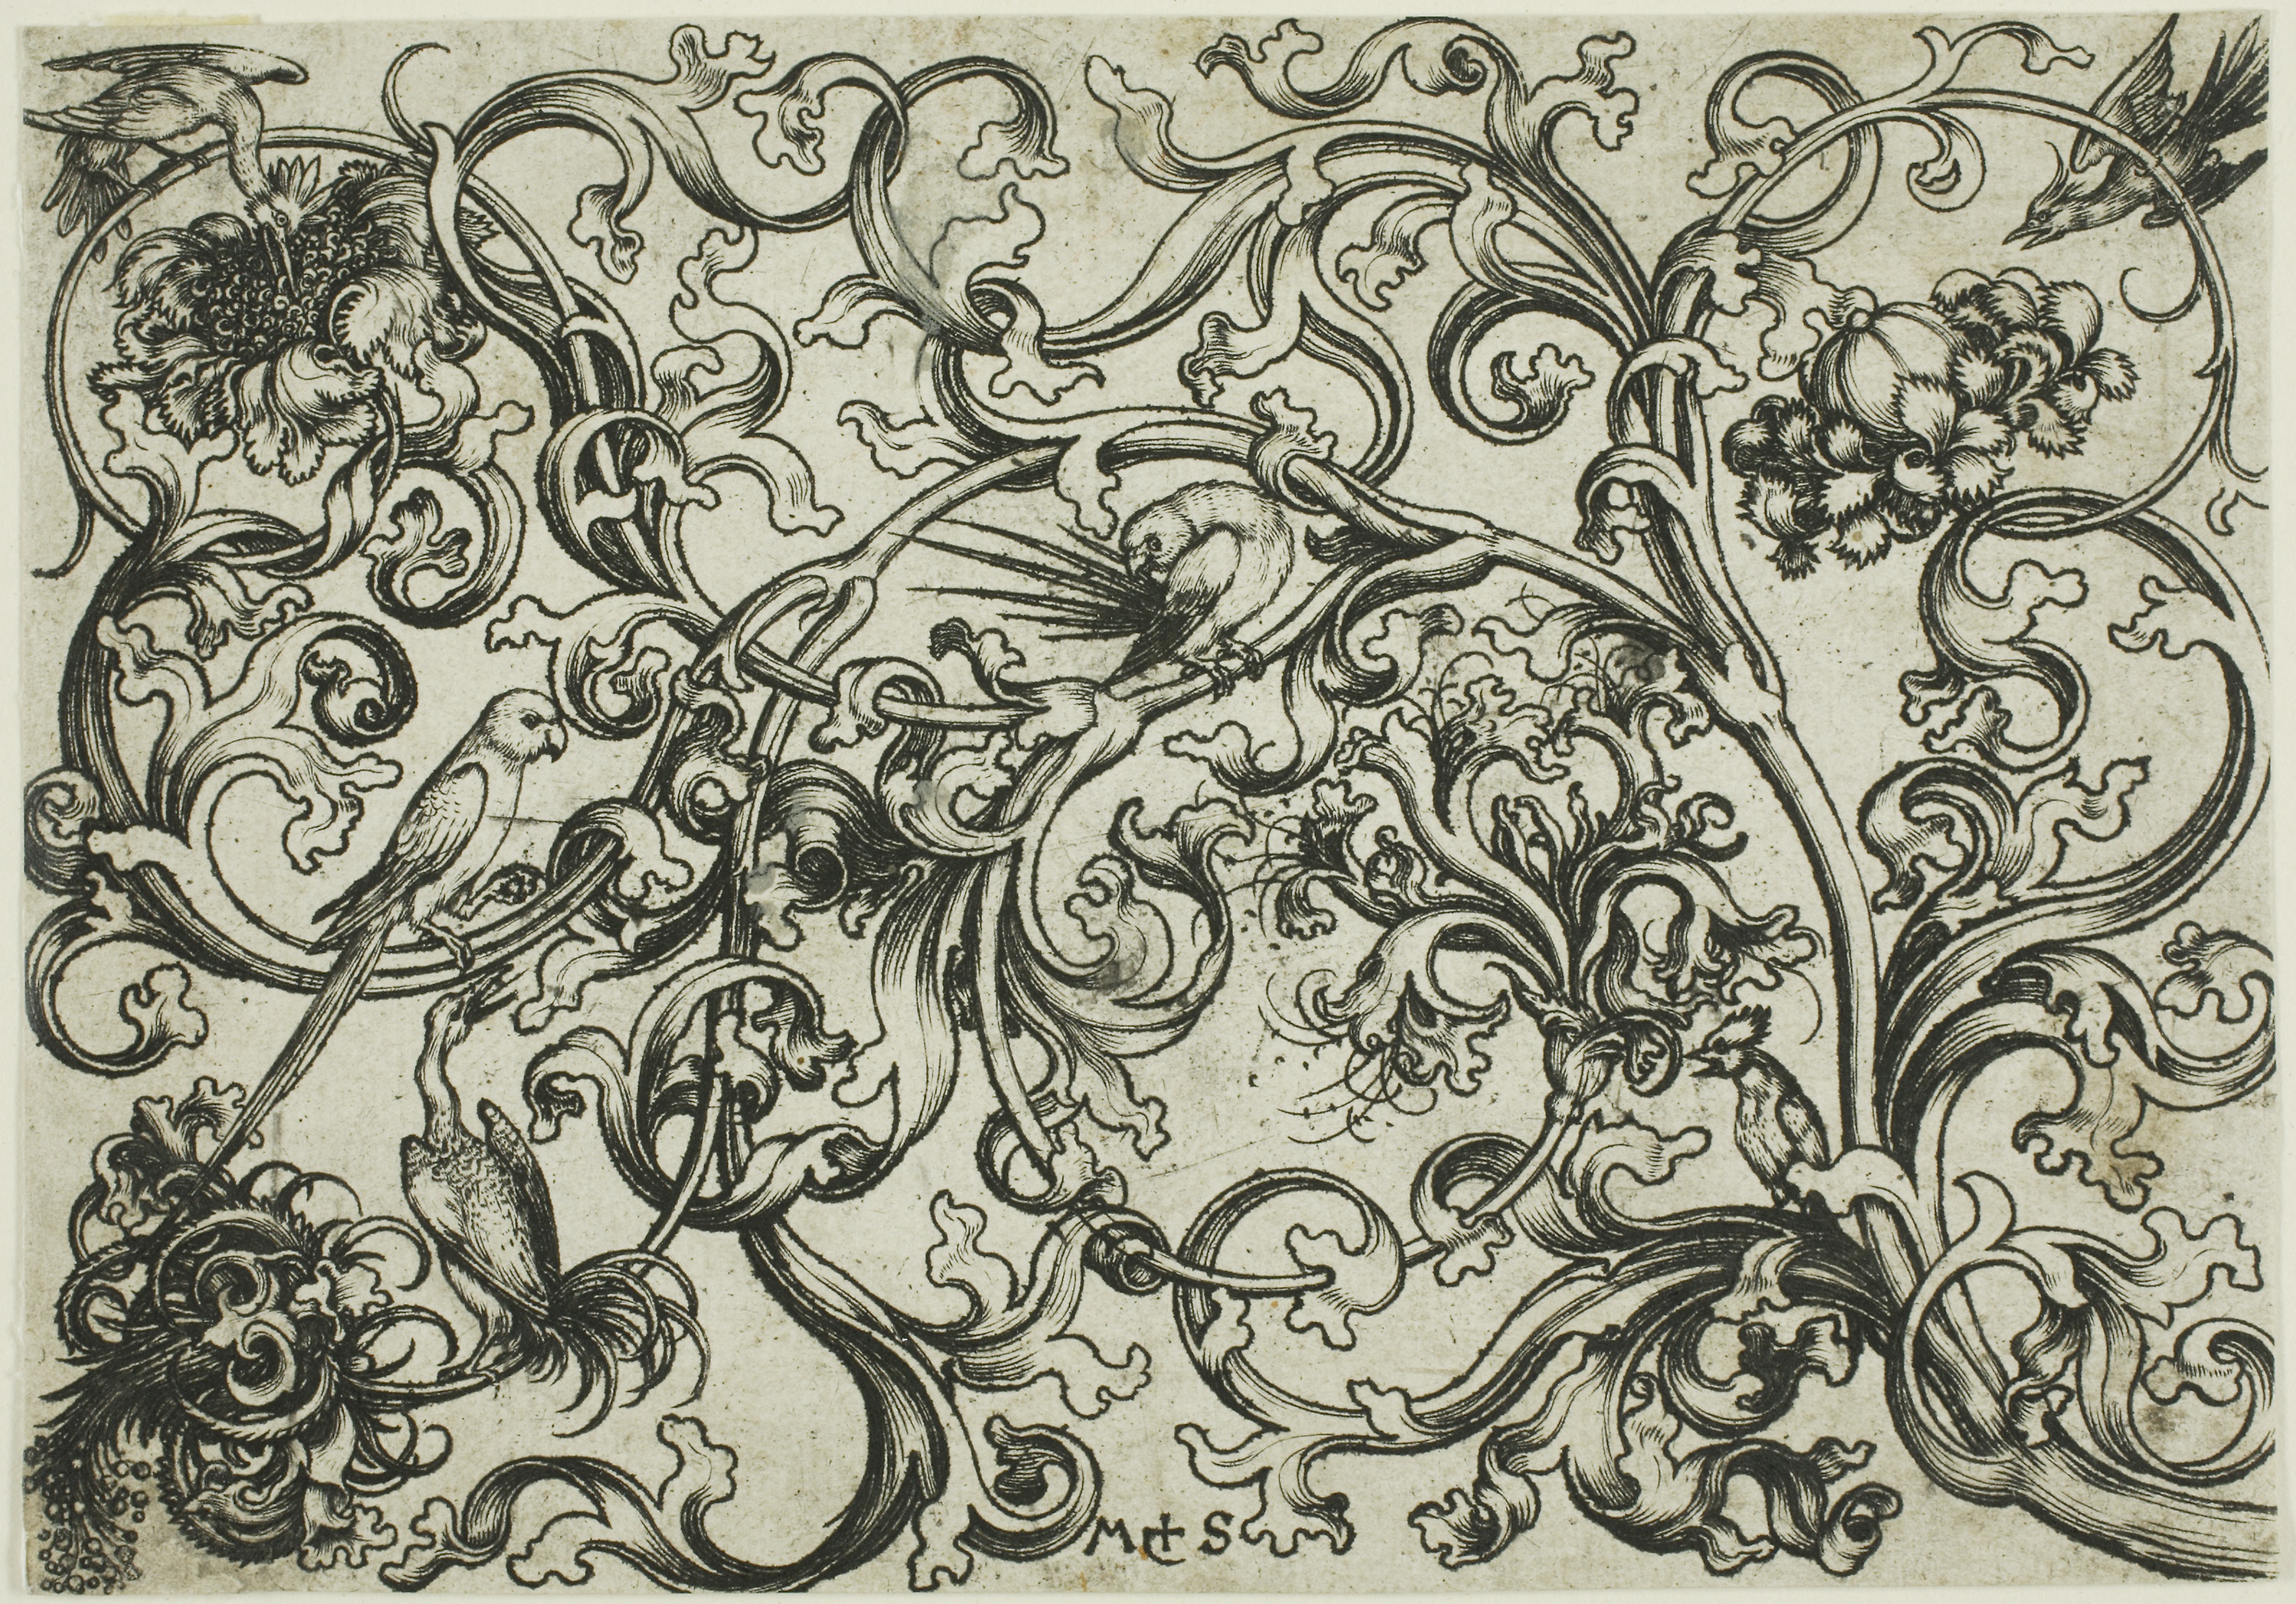
black and white, art, drawing, pattern, design, font, monochrome, illustration, visual arts, artwork, tree, monochrome photography